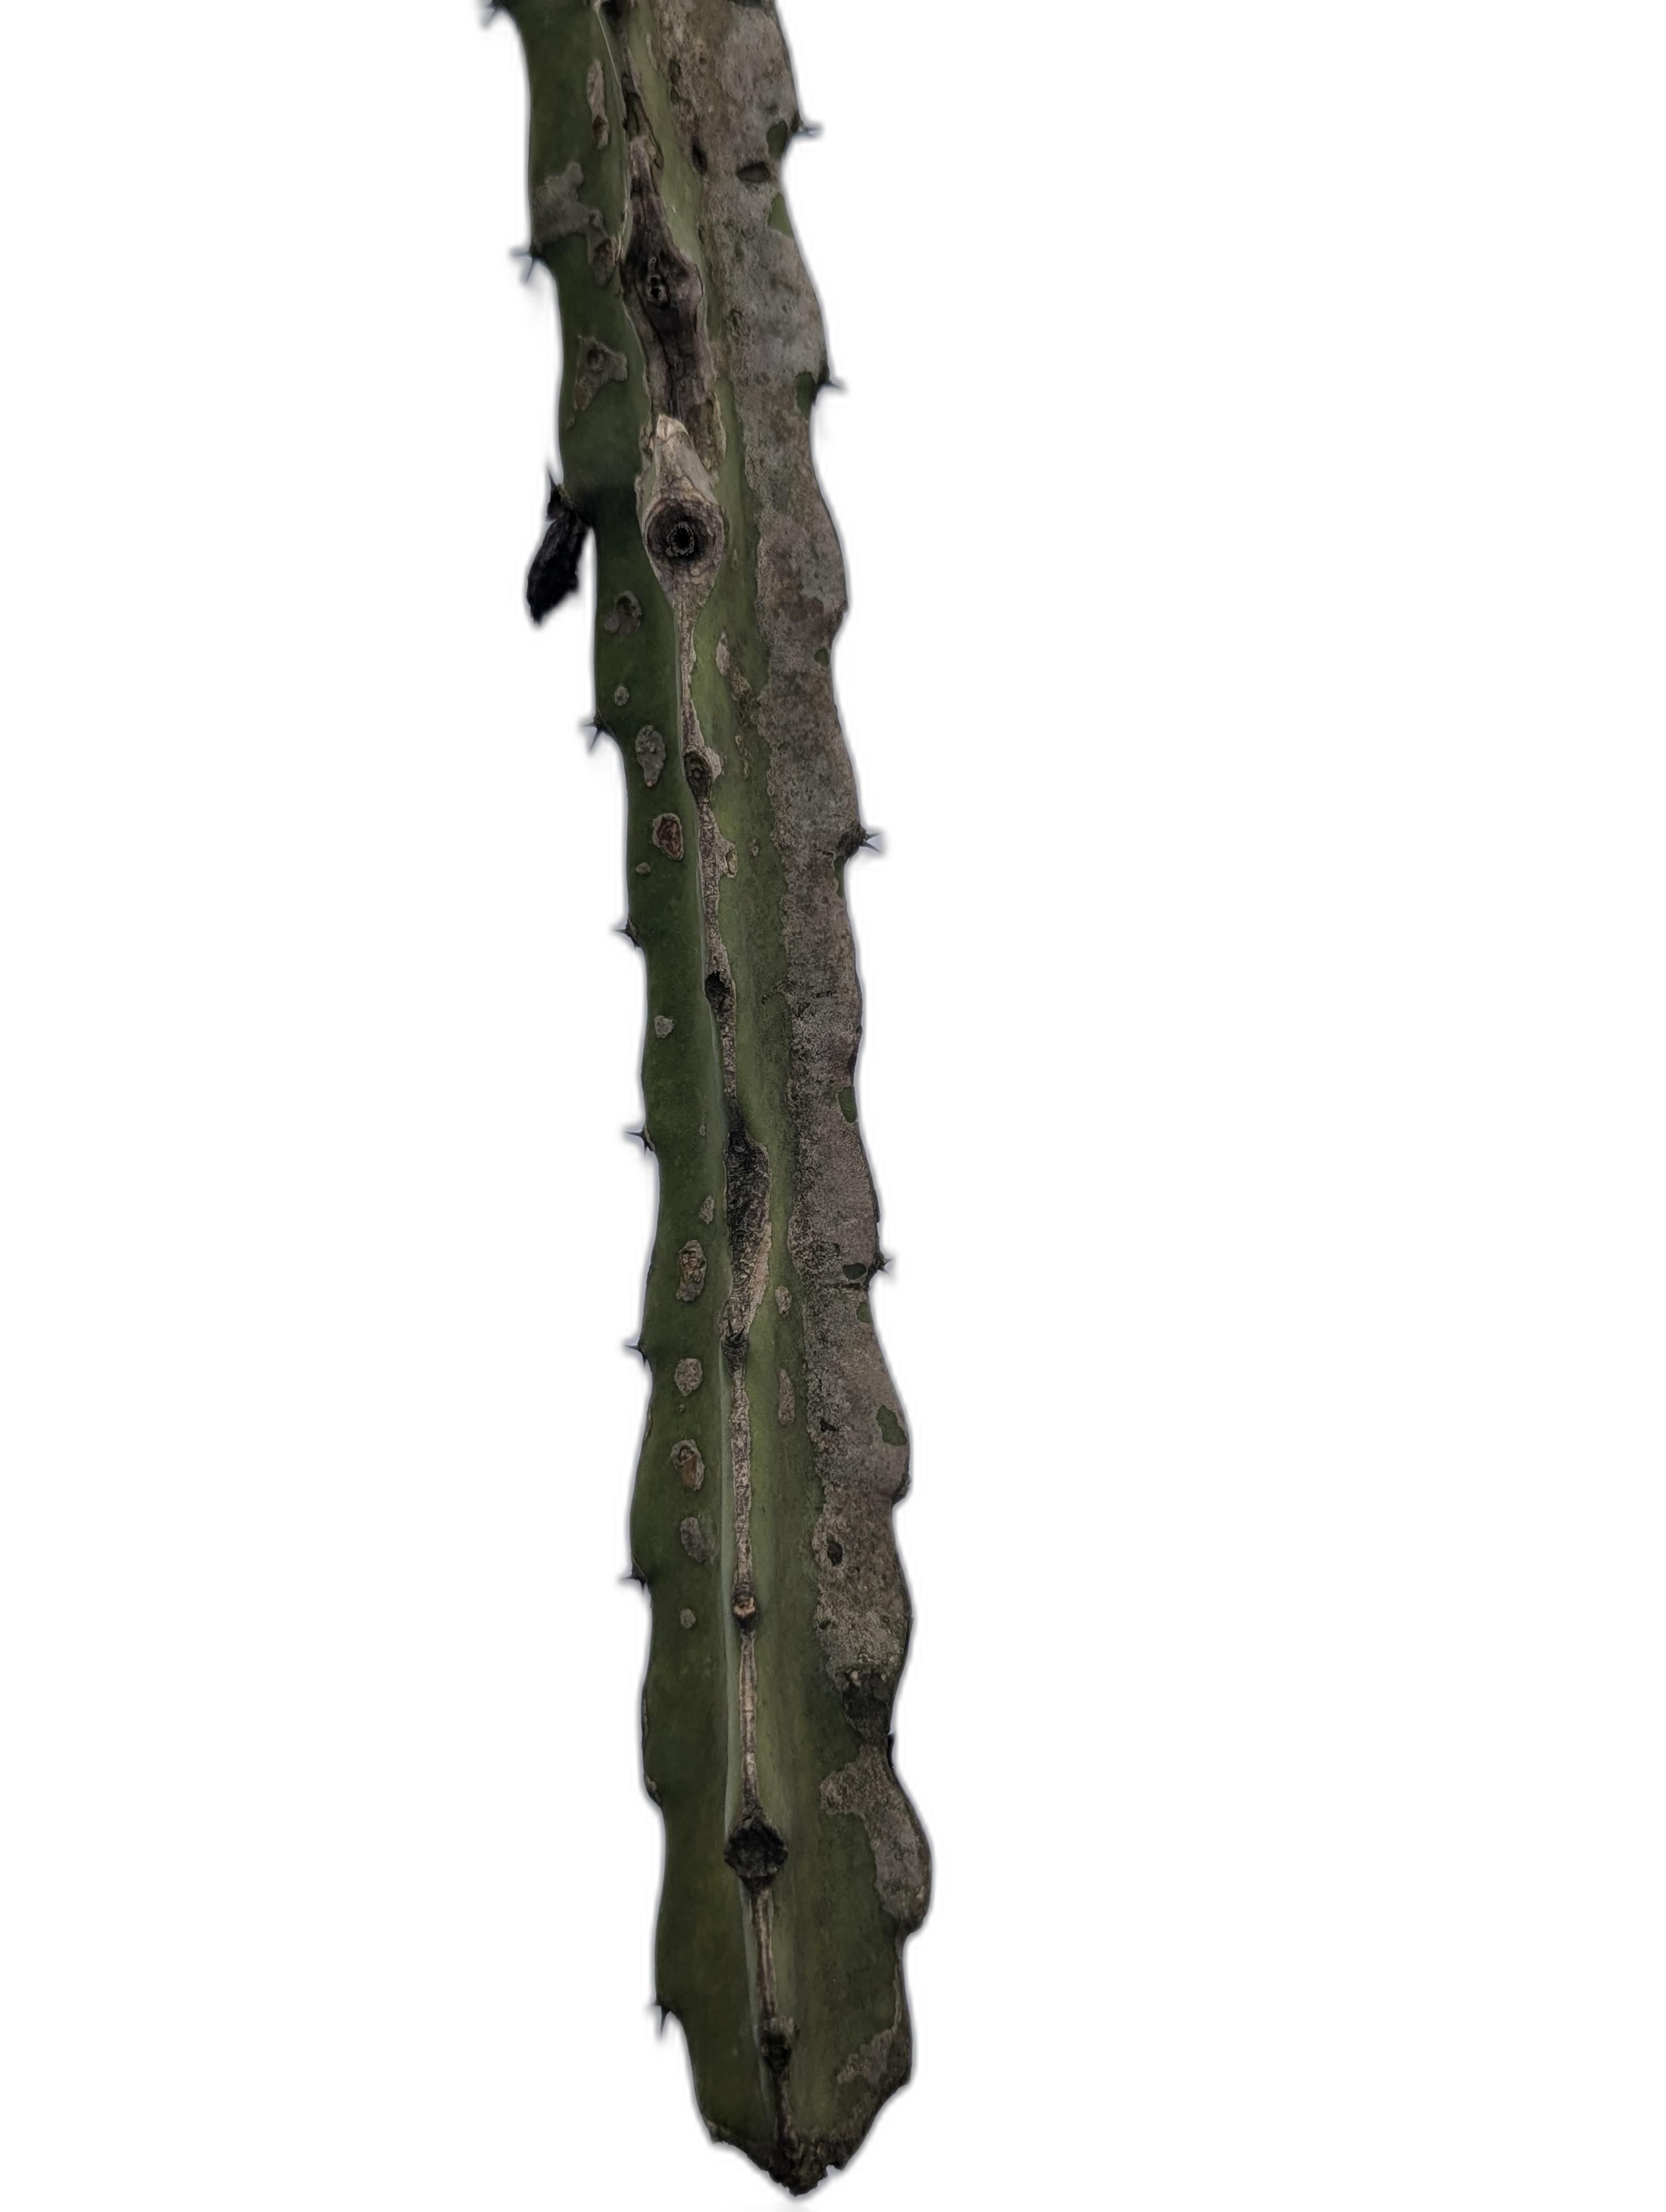
Label: Bad leaf